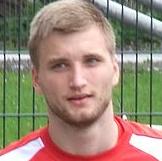
Age: 19